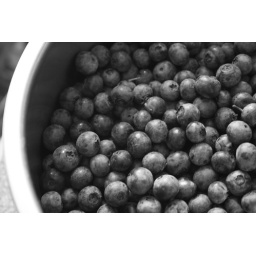
Blueberries in black & white